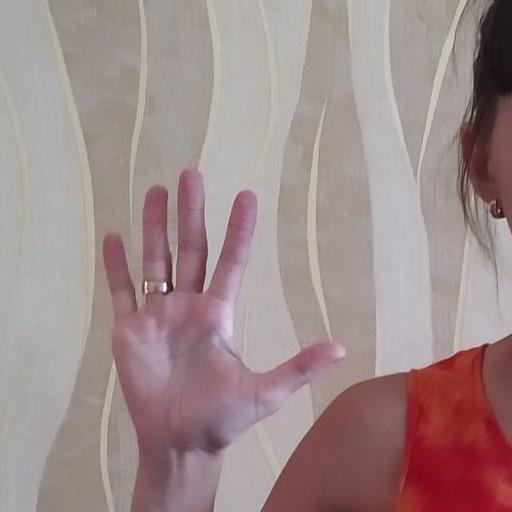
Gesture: palm